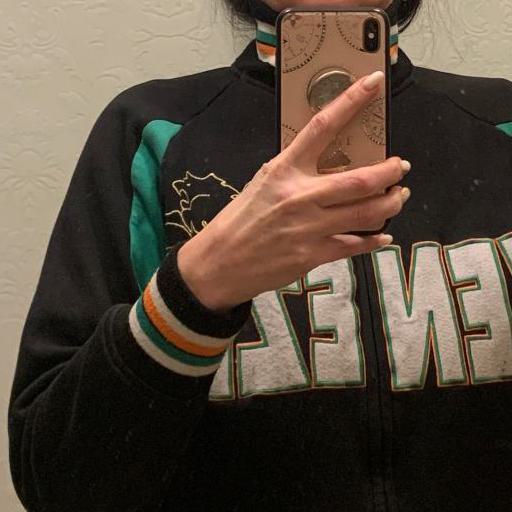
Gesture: no_gesture